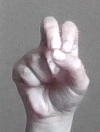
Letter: gaaf